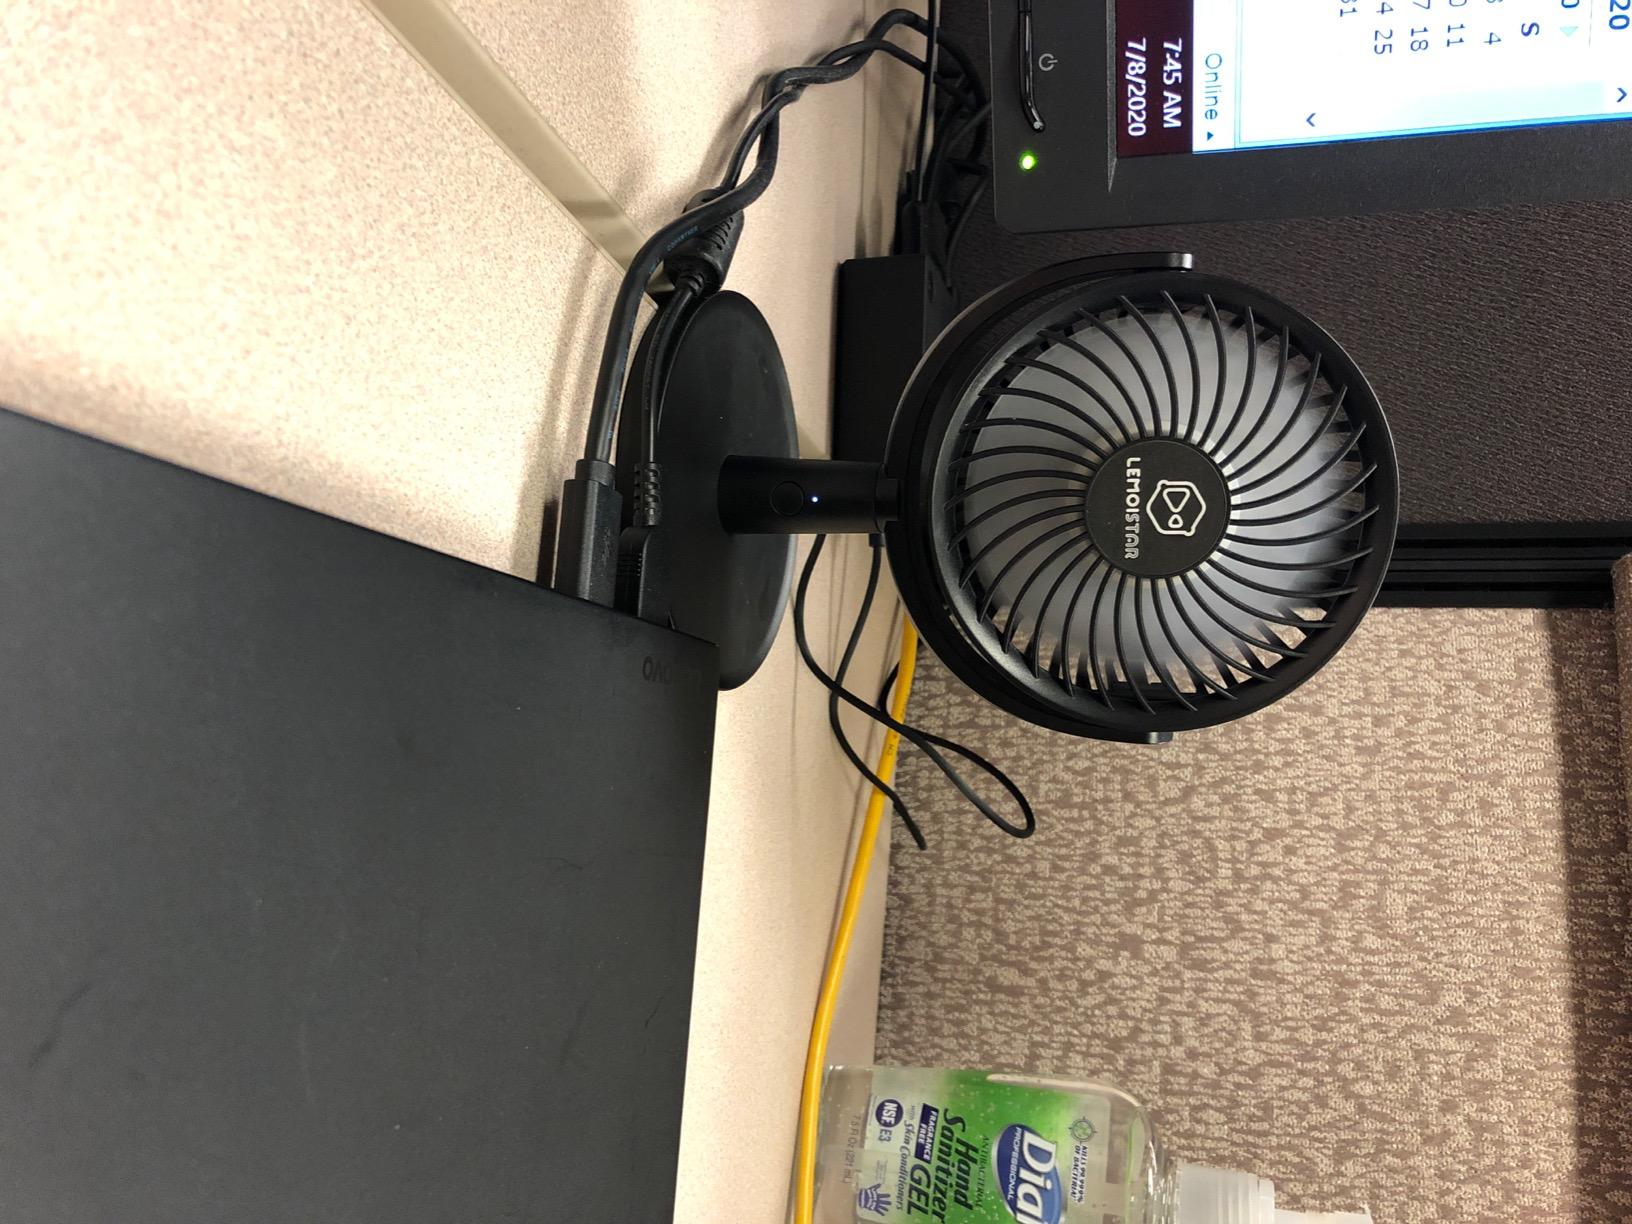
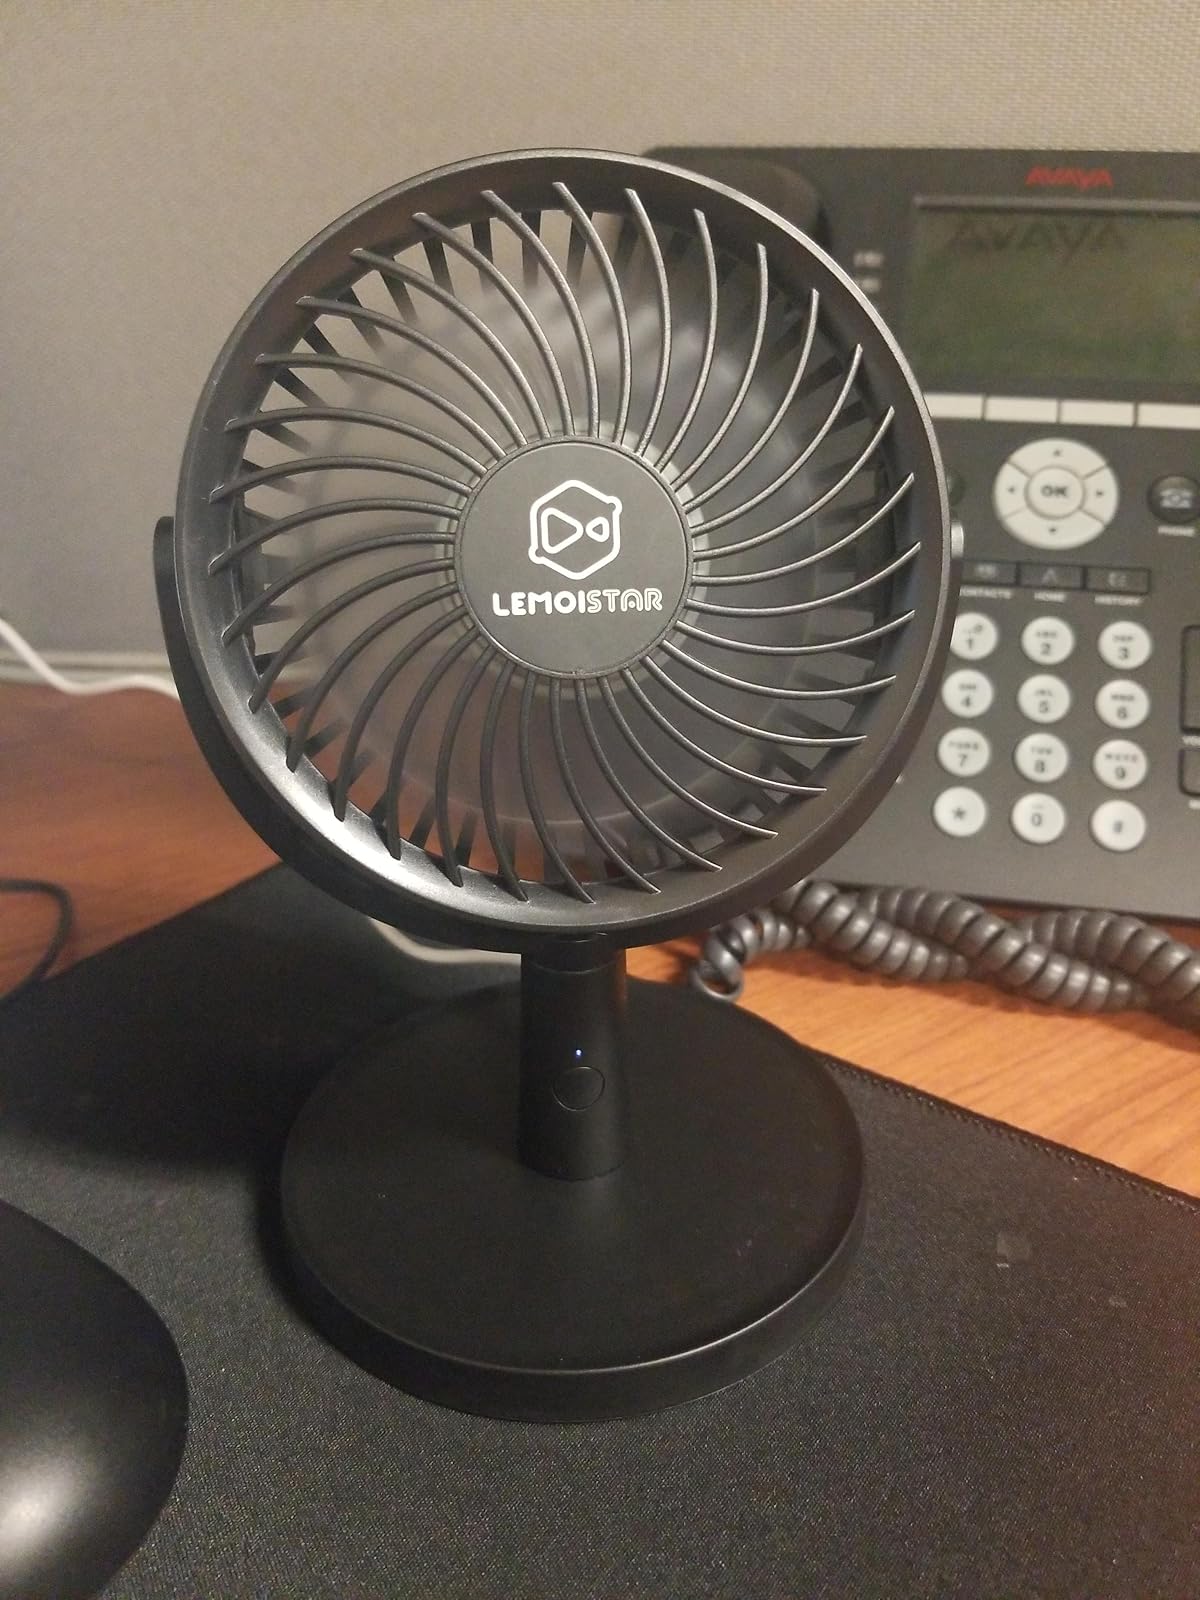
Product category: fan
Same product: yes